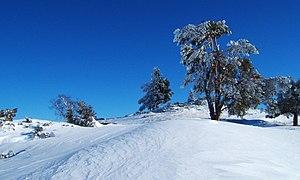
Station de ski de Camurac
La station de ski de Camurac, station de sports d'hiver des Pyrénées audoises, est l'unique station du département de l'Aude.